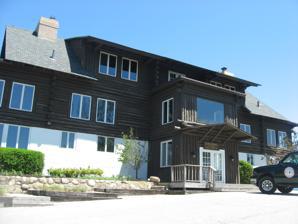
Building: Dune Acres Clubhouse
Country: United States of America
Year built: 1925
United States historic place Dune Acres Clubhouse U.S. National Register of Historic Places Dune Acres Clubhouse, June 2013 Show map of Indiana Show map of the United States Location Clubhouse Dr., Dune Acres, Indiana Coordinates 41°39′11″N 87°5′10″W / 41.65306°N 87.08611°W / 41.65306; -87.08611 Area less than one acre Built 1925 ( 1925 ) Architect Studebaker, Alden Architectural style Bungalow/craftsman NRHP reference No. 06001295 Added to NRHP January 25, 2007 Dune Acres Clubhouse is a historic clubhouse located at Dune Acres , Porter County, Indiana .  It was built in 1925, and is a three-story, Bungalow / American Craftsman style building.  It has a gable roof and is constructed of reinforced concrete and chinked horizontal logs on the two upper floors. It was listed on the National Register of Historic Places in 2007. References